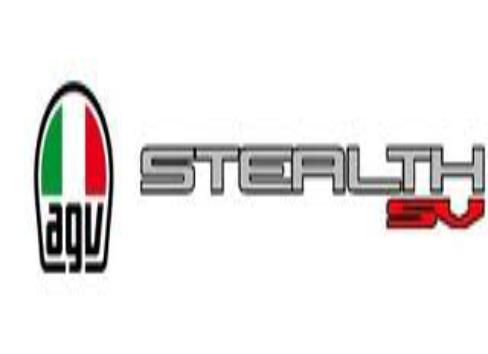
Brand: agv
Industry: Sports